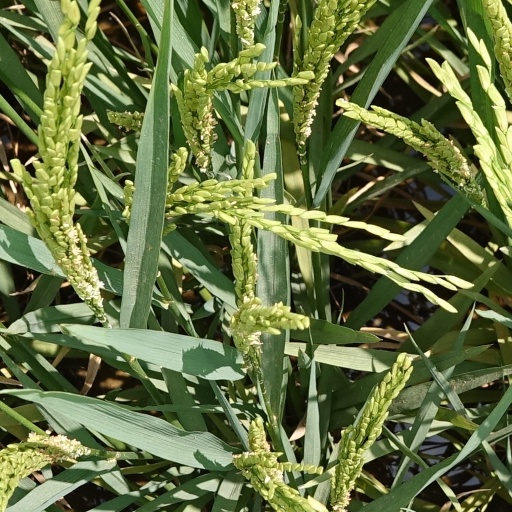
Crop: rice